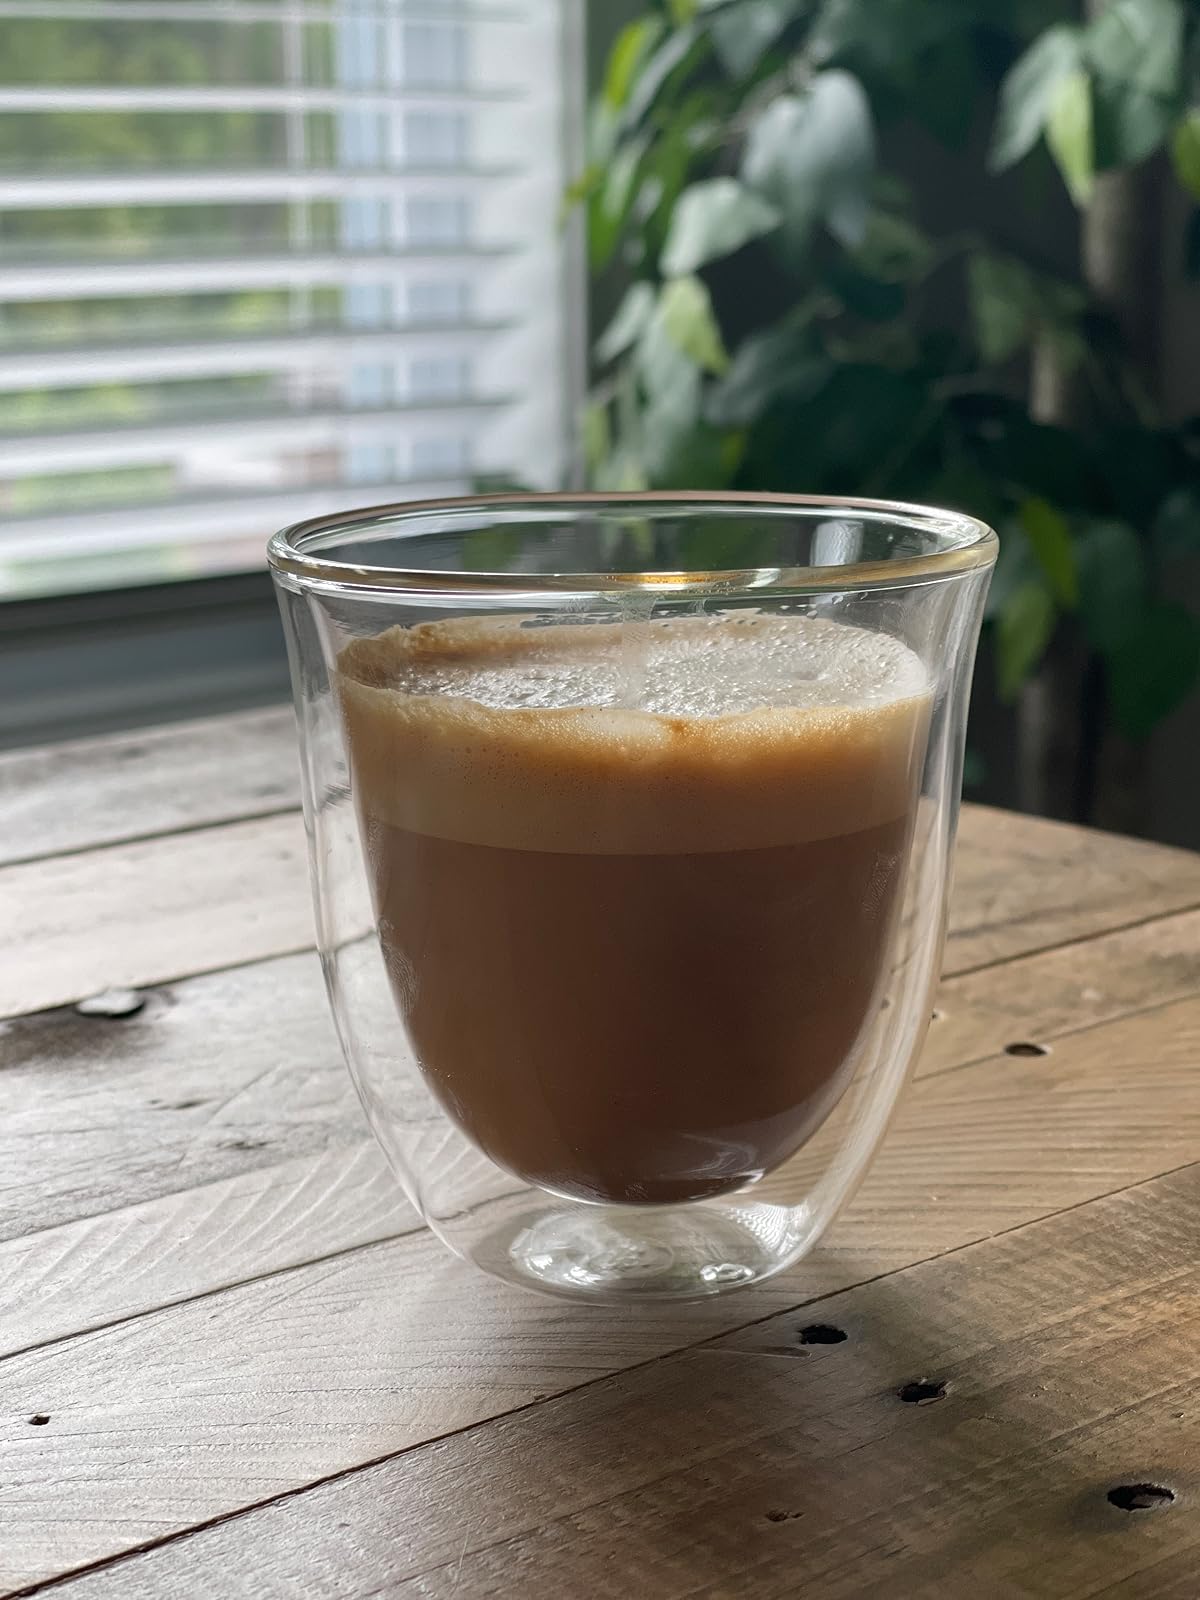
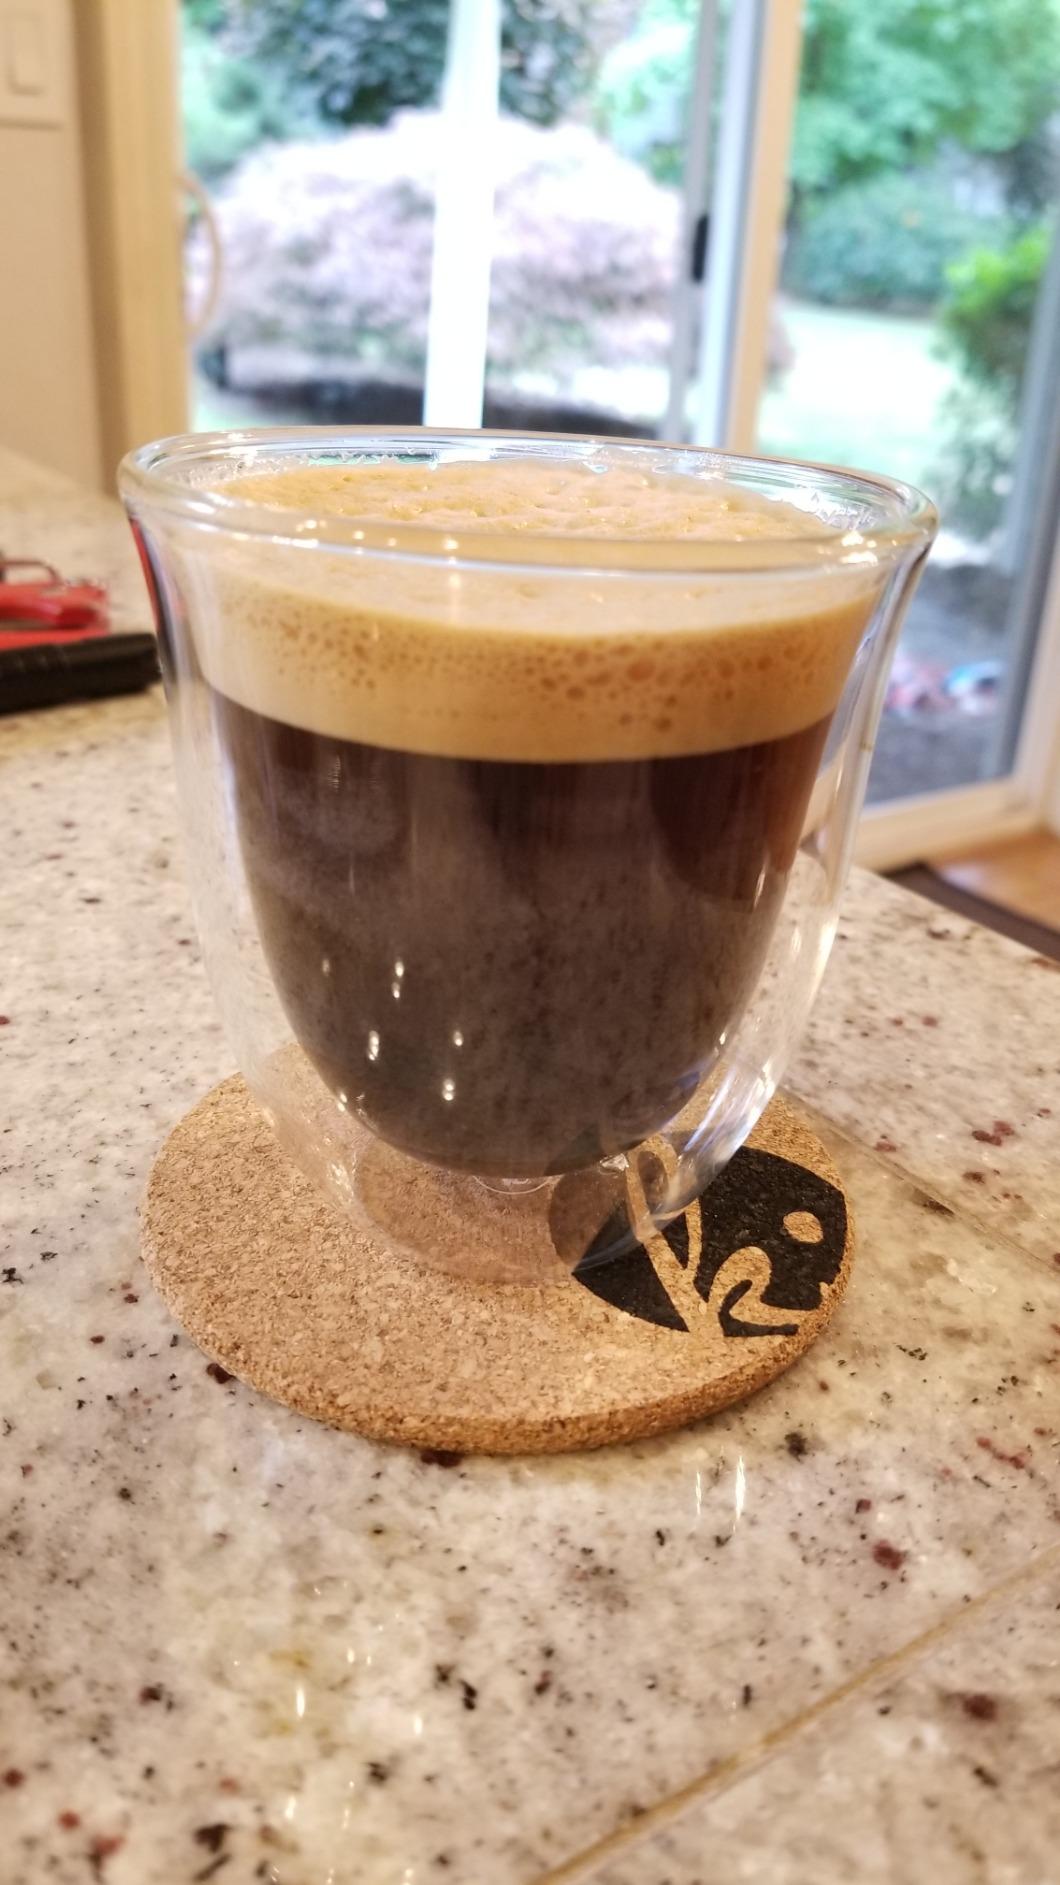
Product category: items_mug
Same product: yes